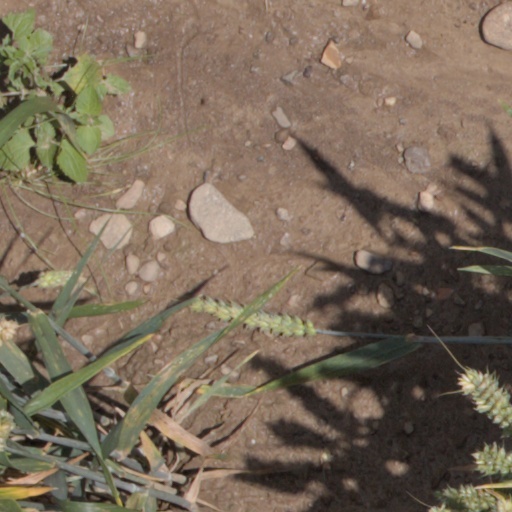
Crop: wheat